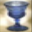
Label: cup